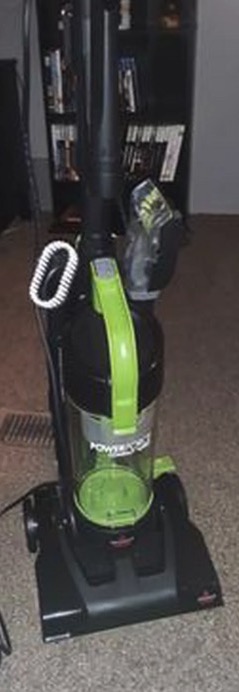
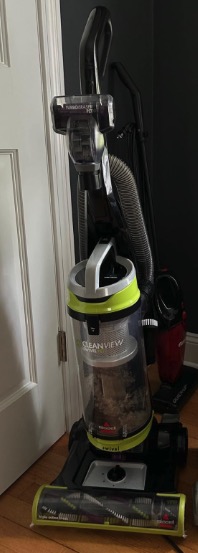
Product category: items_vacuum
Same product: no